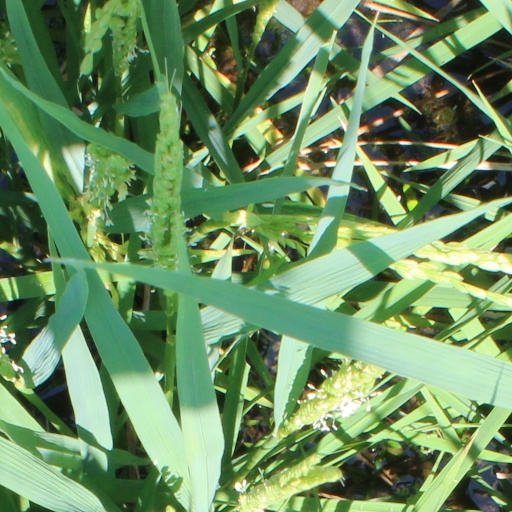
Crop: rice